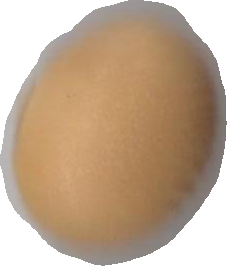
Variety: Grobogan